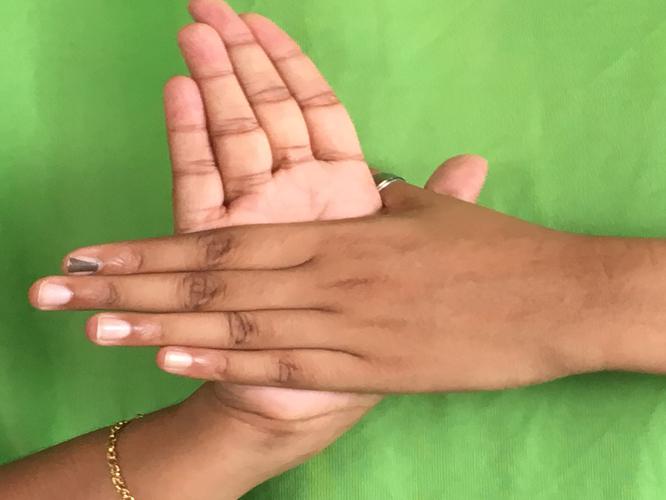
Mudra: Chakra
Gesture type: double_hand